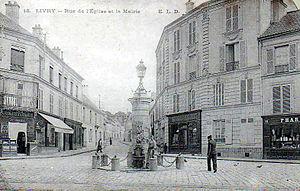
Livry Gargan - rue de l'église et la mairie vers 1900
Livry-Gargan est une commune située dans le département de la Seine-Saint-Denis, en région Île-de-France, à environ douze kilomètres au nord-est de Paris. Au dernier recensement de population de 2017, la commune comptait 44 437 habitants. Ses habitants sont appelés les Livryens.